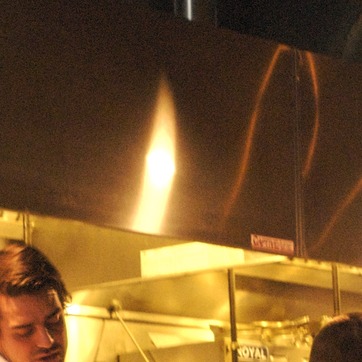
Material: metal